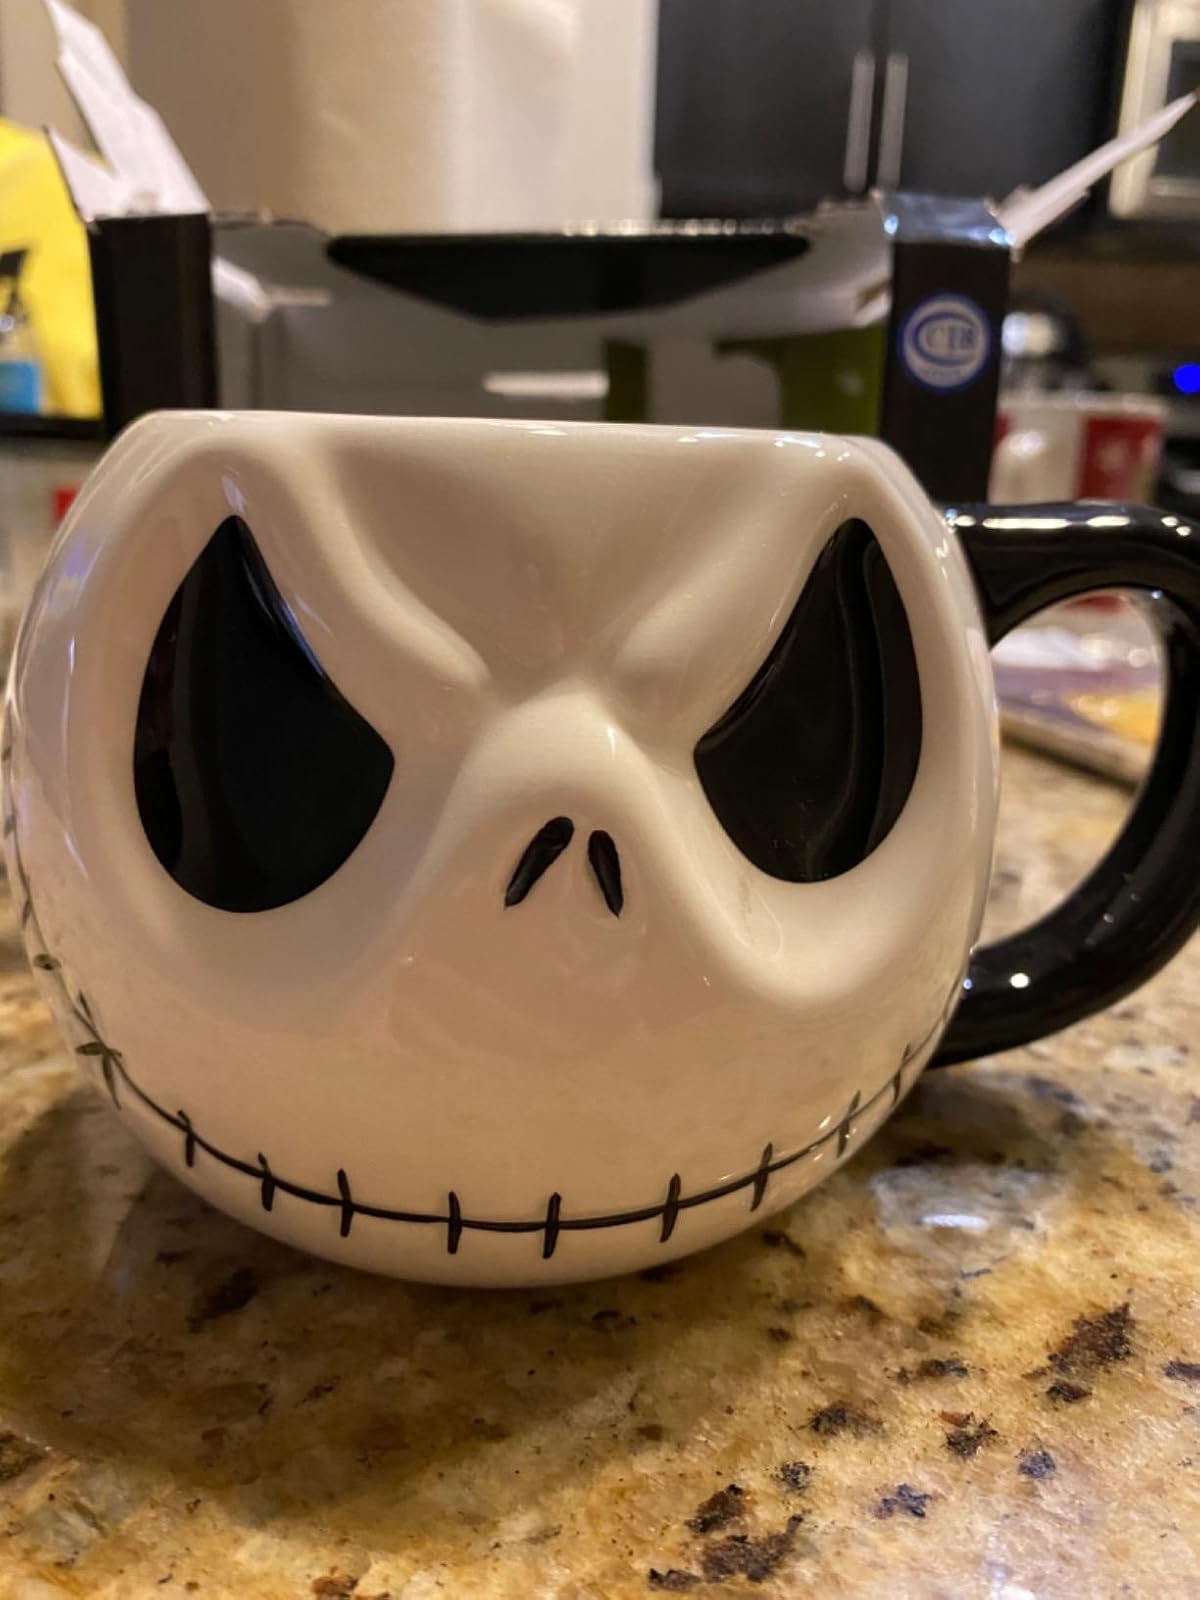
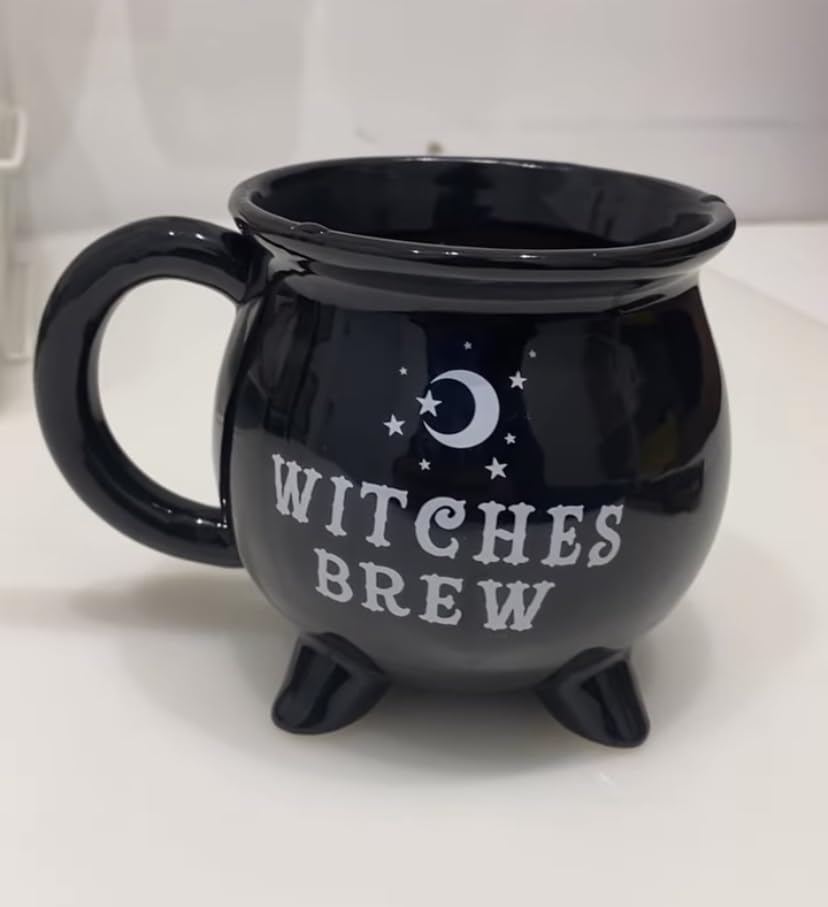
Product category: items_mug
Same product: no